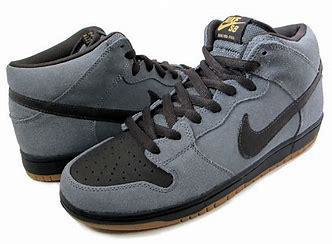
Brand: Nike
Model: Dunk Mid Pro SB